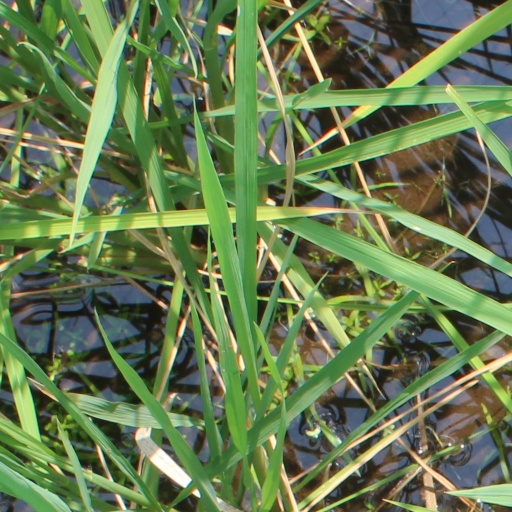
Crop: rice